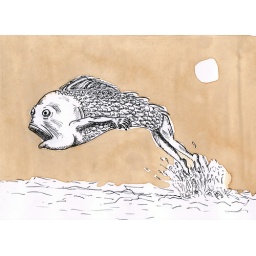
He will never live in a box of glass again..